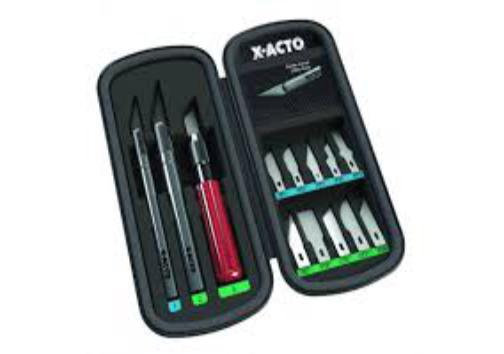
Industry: Necessities